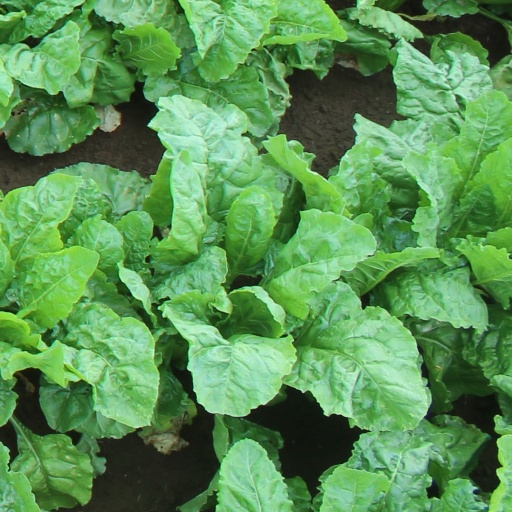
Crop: sugar beet